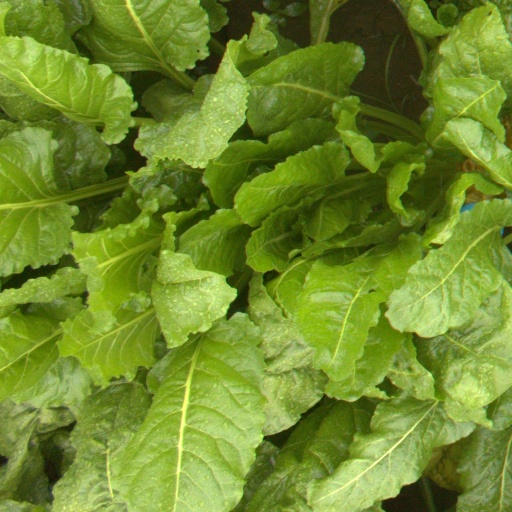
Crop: sugar beet